Hamilton Palace

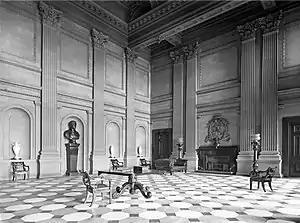
Entrance Hall, with bronze bust of the 10th Duke and black marble fireplace surmounted by the arms of the Duke of Hamilton

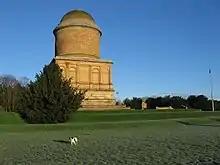
Hamilton Mausoleum

The new palace provided an appropriate setting for a number of magnificent social events: in 1831 it was visited by Marie Thérèse of France, the eldest child of Louis XVI and Marie Antoinette, while in 1843 Henri, Count of Chambord visited the palace and a grand reception was held there following the marriage of the future 11th Duke to Princess Marie Amelie of Baden. In 1851 the palace was visited by Victoria, Duchess of Kent (the mother of Queen Victoria), and in 1860, a great crowd gathered in the park to catch a glimpse of the visiting French empress Eugénie. A grand ball was held at the palace in her honour.